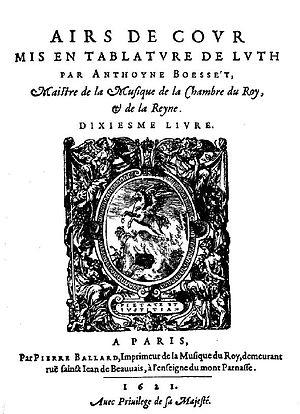
Page de titre du 10e livre d'airs au luth d'Antoine Boësset (1621).
Antoine Boësset, sieur de Villedieu, est un compositeur français né à Blois, baptisé le 24 février 1587 et mort à Paris le 8 décembre 1643. Il domine la vie musicale à la cour de France durant la première moitié du XVIIᵉ siècle.